HaMasger Street

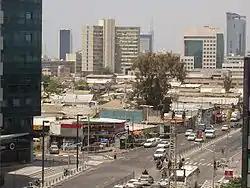
HaMasger Street

HaMasger Street (Hebrew: רחוב המסגר Translation: "The Metalsmith") is a street in Tel Aviv, Israel. It borders Montefiore Street on the west, and runs parallel to the Ayalon Freeway.